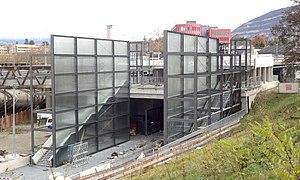
La future Gare de Lancy-Bachet dans le cadre des travaux du CEVA.
Le CEVA, acronyme de « Cornavin - Eaux-Vives - Annemasse », désigne la transformation et l’extension d’une liaison ferroviaire dans le canton de Genève et la Haute-Savoie, mise en service en décembre 2019. Elle relie Genève à Annemasse en contournant le centre-ville de Genève par l'ouest et le sud-est et constitue la colonne vertébrale des transports publics régionaux en permettant la mise en place du Léman Express.
La gare de Lancy-Bachet est une gare ferroviaire située dans le quartier du Grand-Lancy à Lancy, commune du canton de Genève en Suisse. Elle est située sur le CEVA, la ligne ferroviaire entre Genève et Annemasse ouverte au service le 15 décembre 2019, et est desservie par le Léman Express.